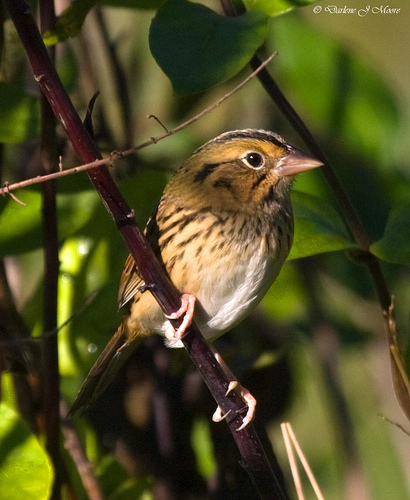
this is a brown black and white bird with small feet and a brown bill
this is a yellow bird with a white belly and a pointy beak.
this bird is yellow with brown and white and has a very short beak.
a small bird with a pointy bill, and a white belly.
a small brown bird with a white underbelly and tan beak.
this particular bird has a white belly and a tan breast with brown spots on it
this bird is brown with black and has a very short beak.
this bird is white, brown, and black in color, with a light brown beak.
this bird is brown with white and has a very short beak.
this bird has a white belly, black spots near the breast and secondaries, and a black eyebrow.
Species: Henslow Sparrow